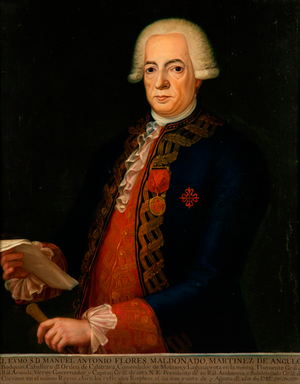
Manuel Antonio Flórez Maldonado, était un général de la marine espagnole et vice-roi de la Nouvelle-Grenade puis de Nouvelle-Espagne.
Le vice-roi de Nouvelle-Grenade est la personne chargée d'administrer, au nom du roi d'Espagne, la Nouvelle-Grenade, correspondant approximativement aux actuels États de Colombie, du Panamá, de l'Équateur et du Venezuela. Le Venezuela est séparé de la vice-royauté en 1777 à la suite de la création de la Capitainerie générale du Venezuela.